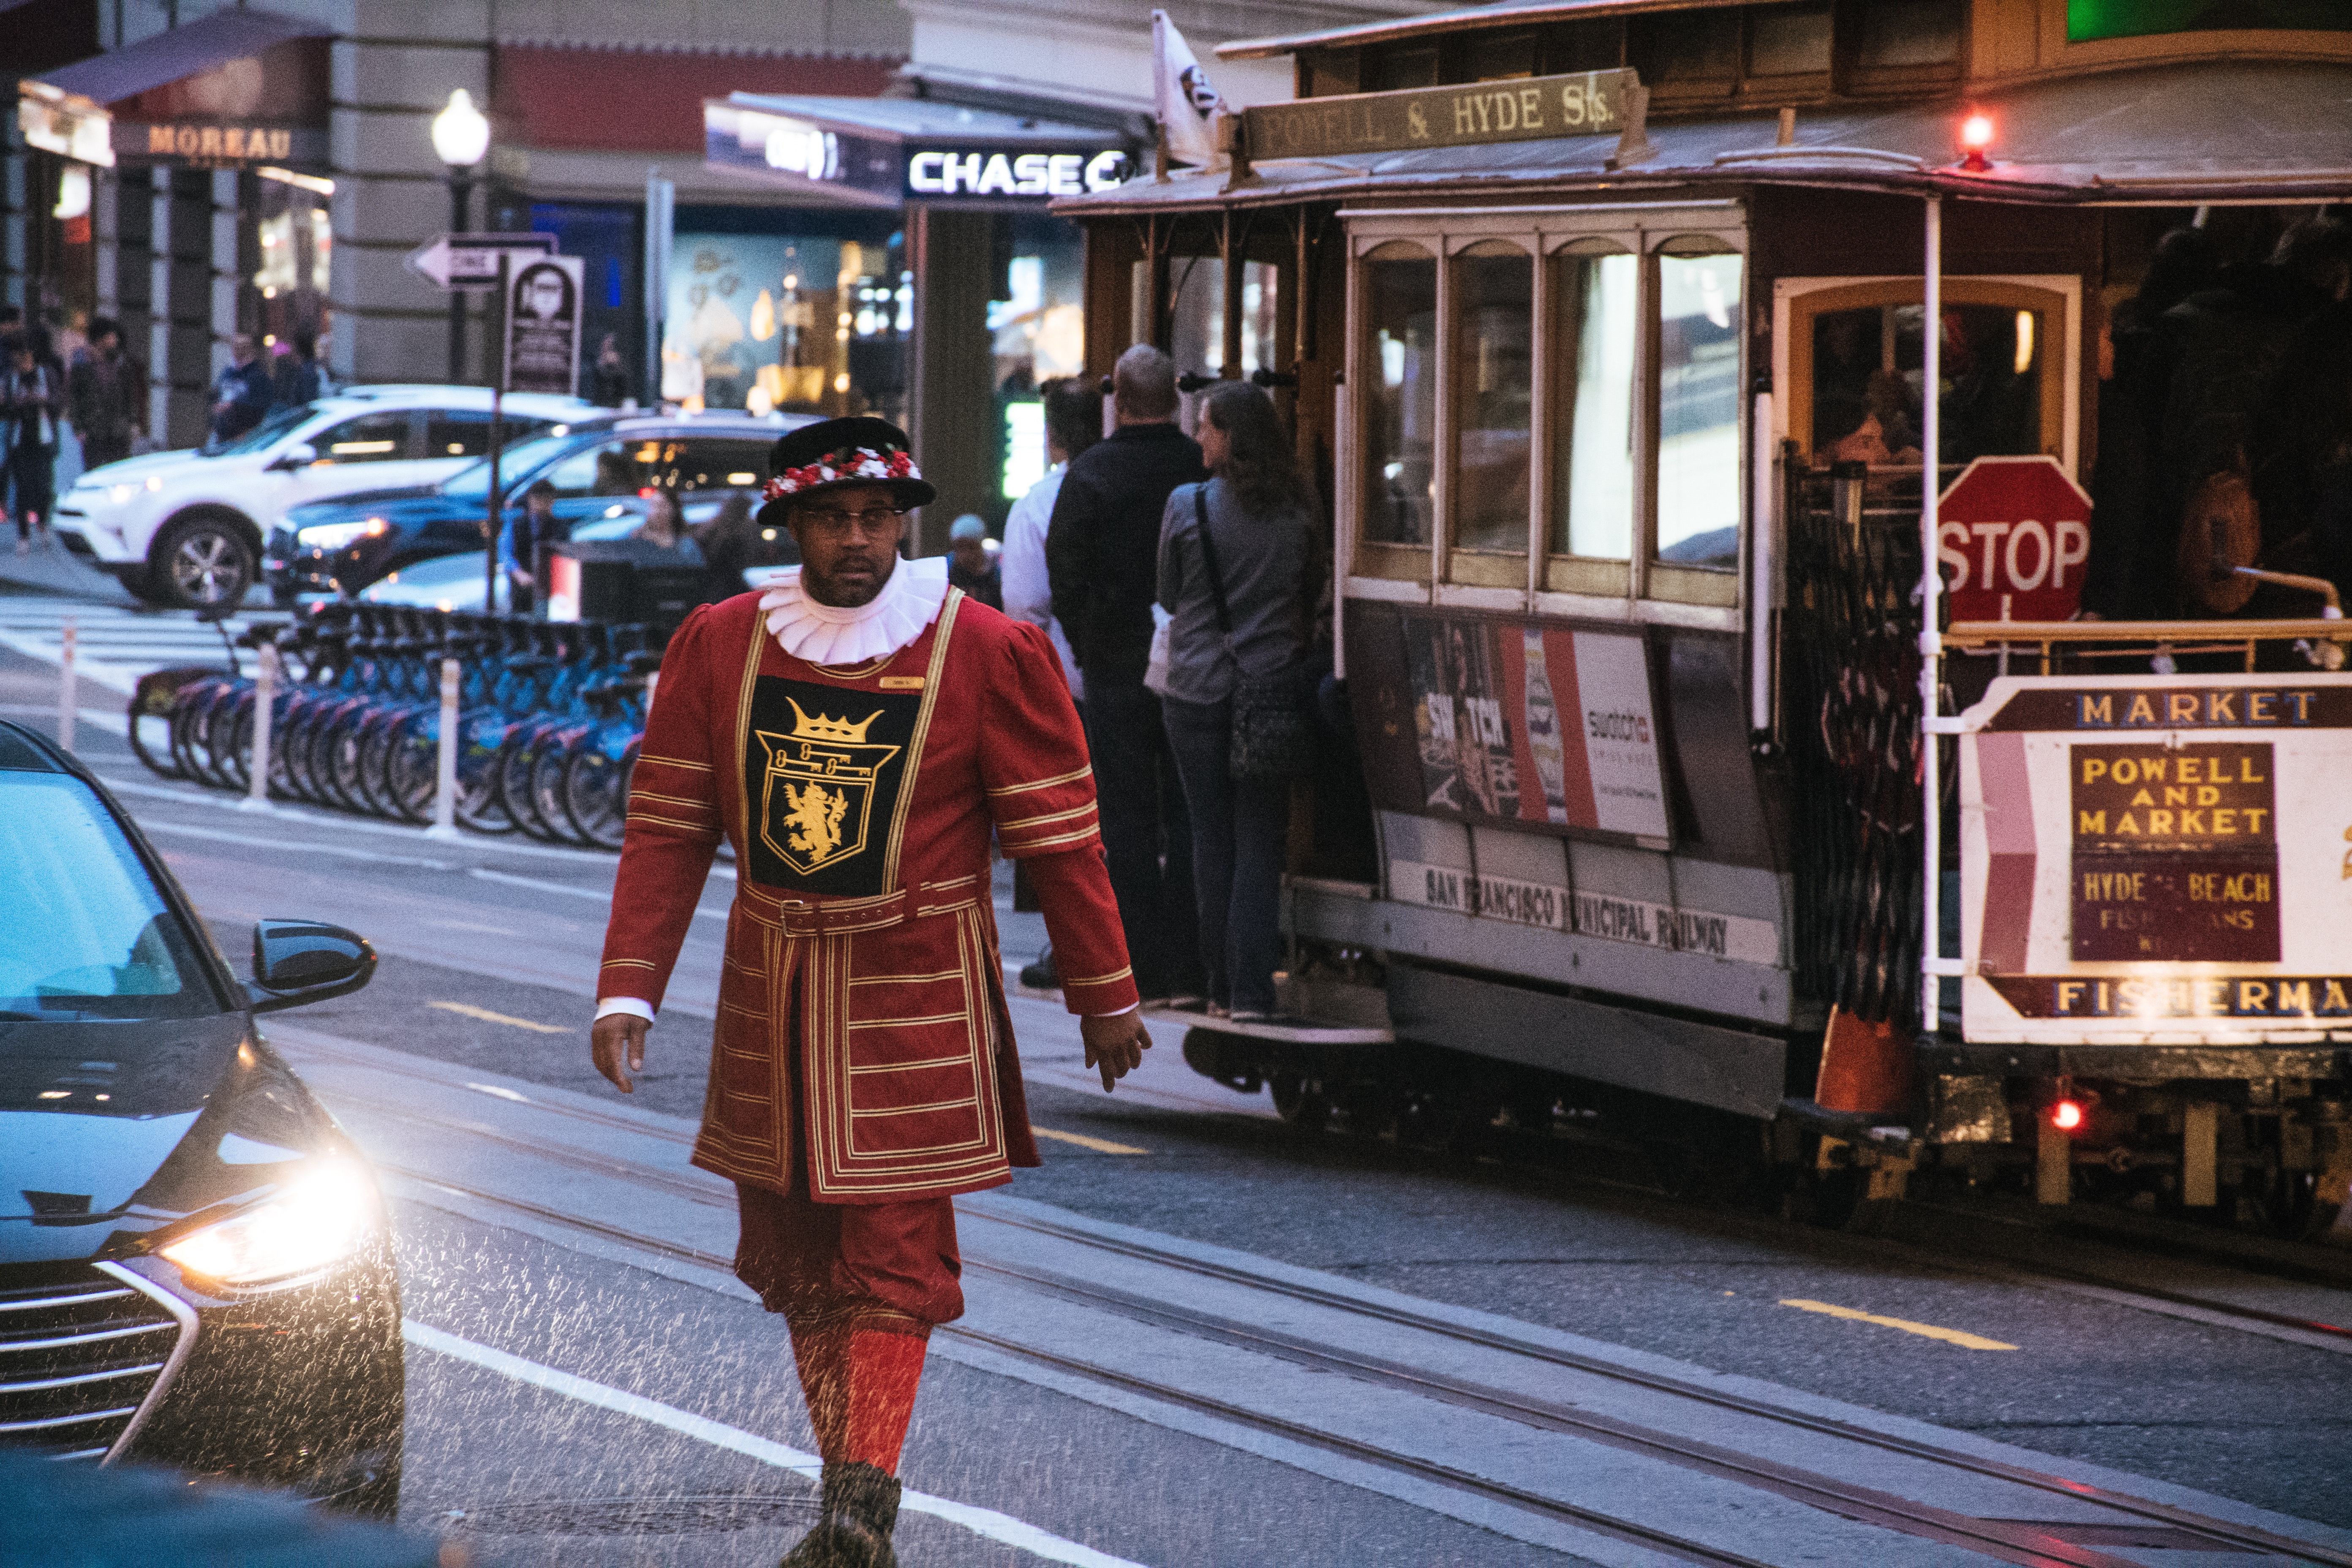
transport, mode of transport, vehicle, car, street, street fashion, pedestrian, traffic, photography, road, public transport, travel